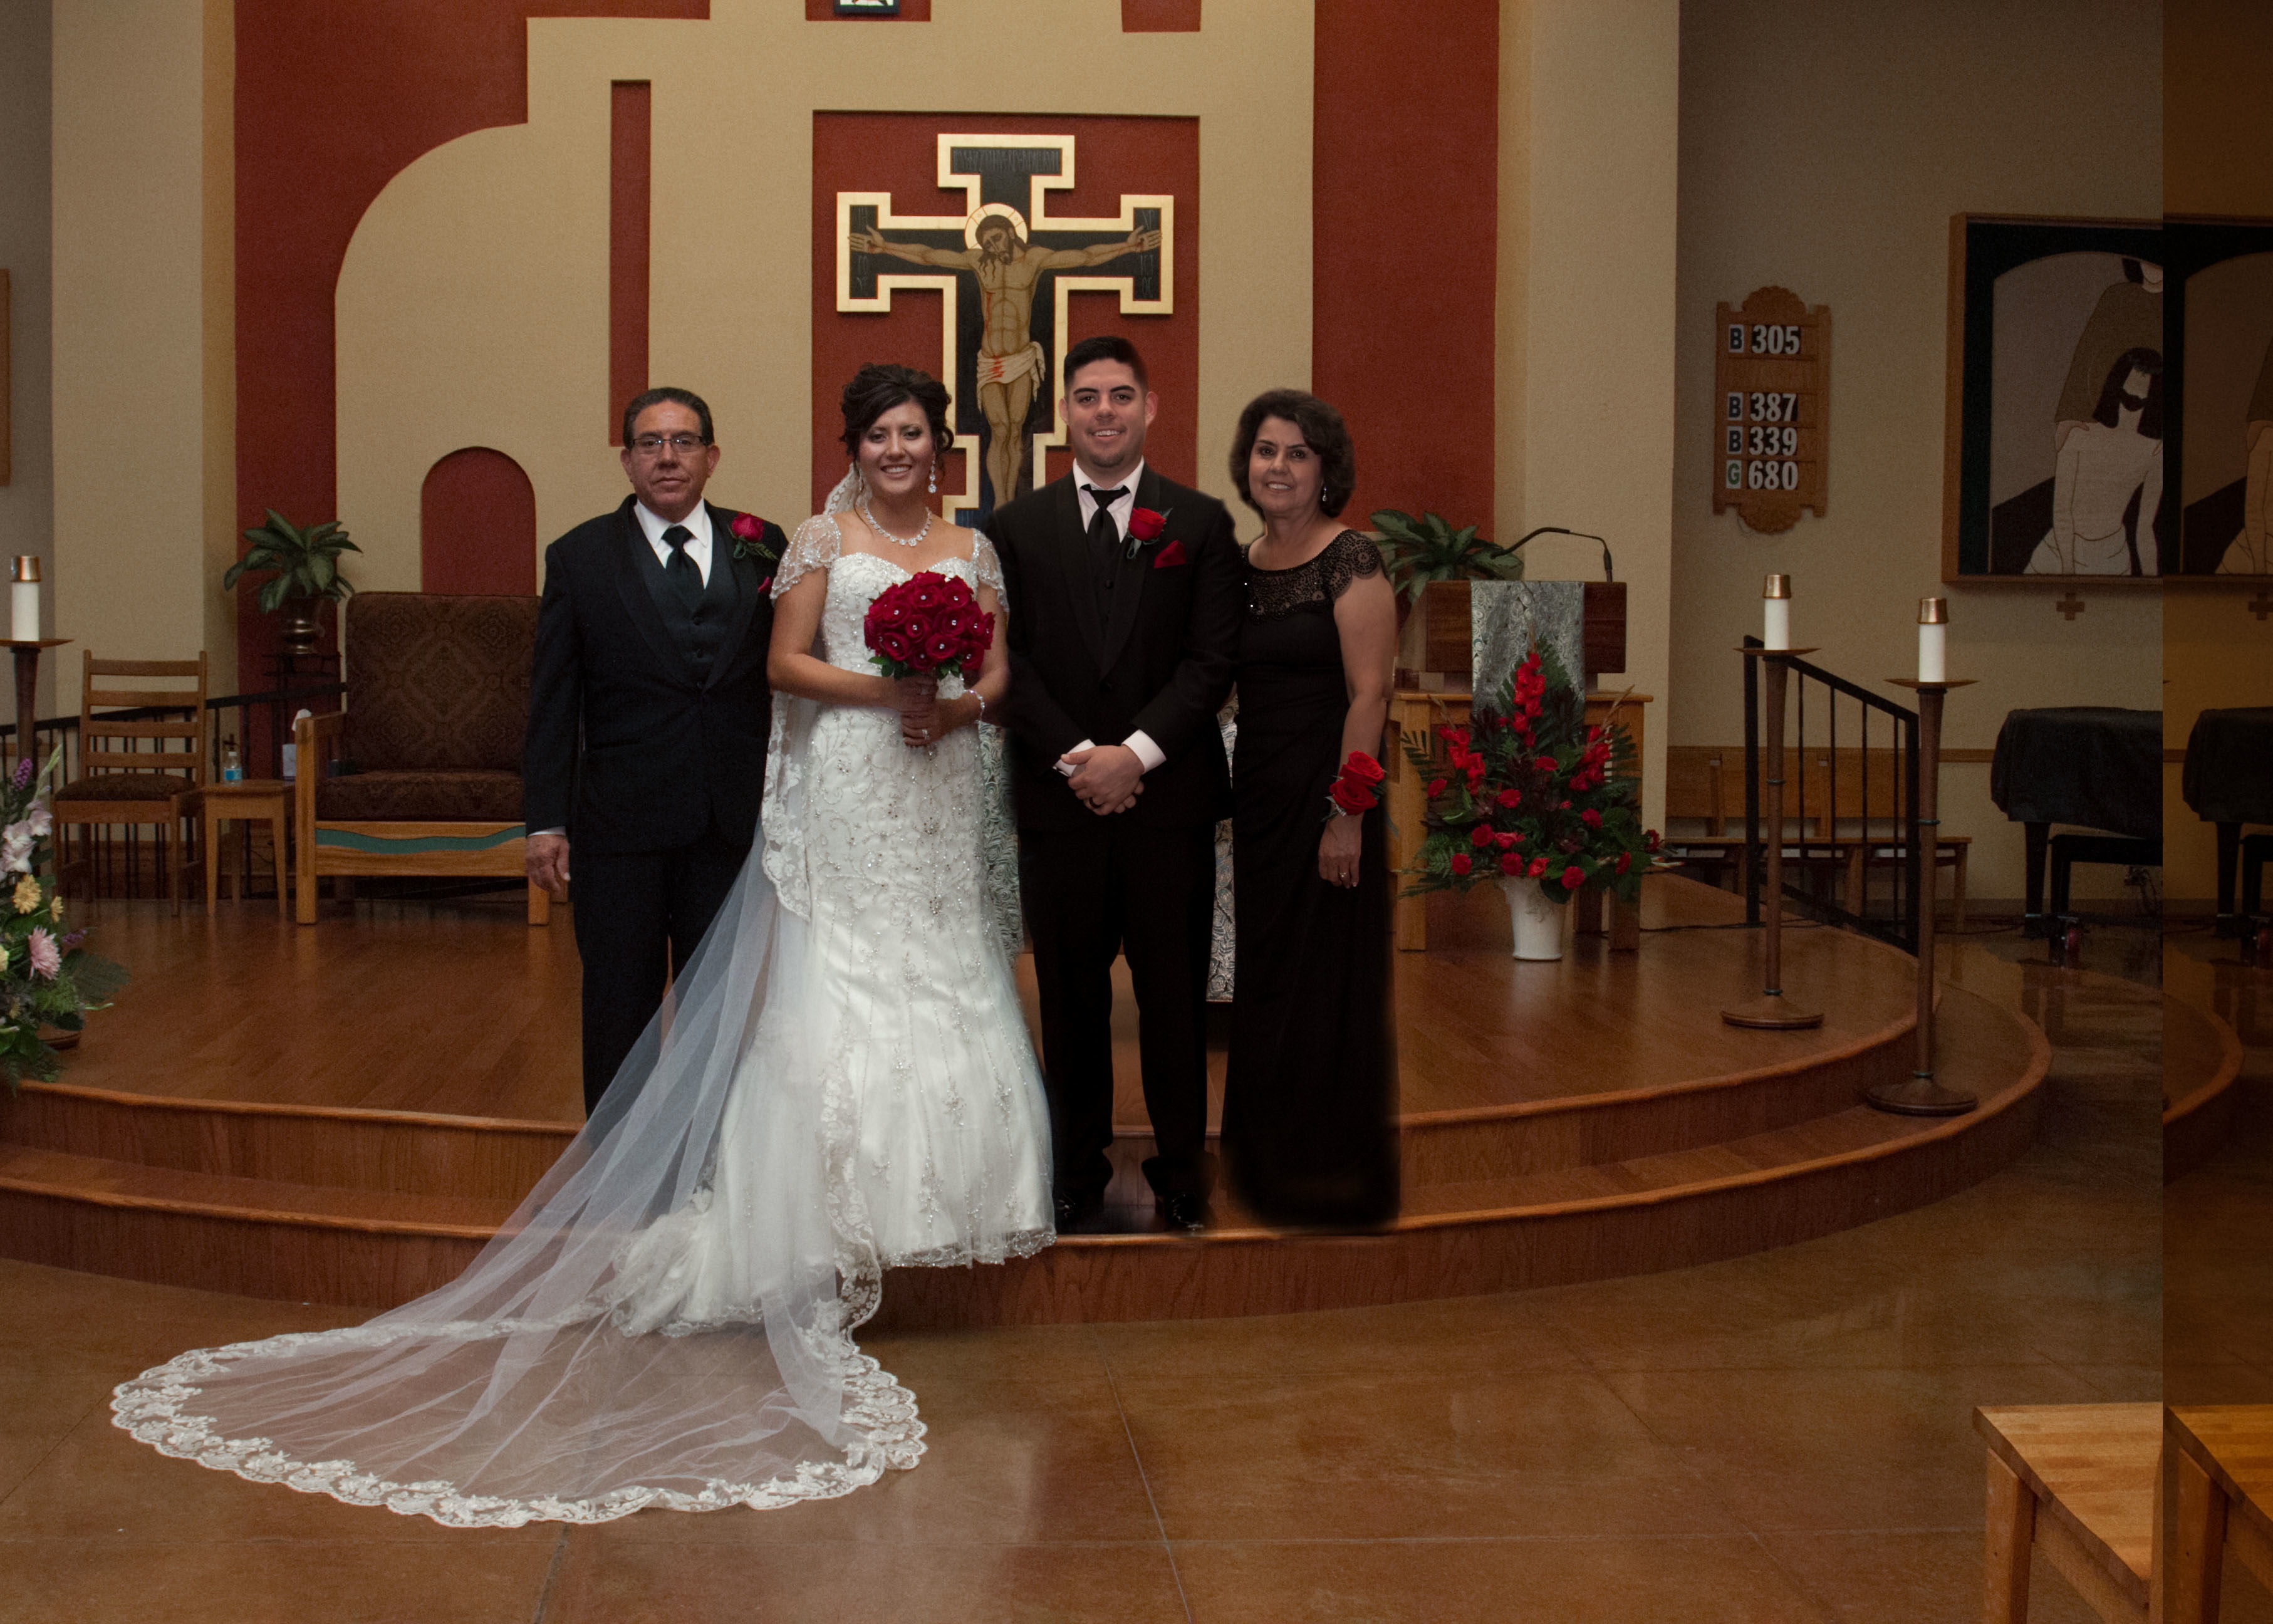
woman, wedding, bride, groom, ceremony, event, gown, quinceanera, wedding reception